Robert De Niro

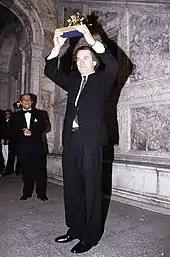
De Niro at the 1993 Venice Film Festival

De Niro and Scorsese soon reunited for their sixth collaboration in 1990, with the crime film "Goodfellas." It is an adaptation of the 1985 non-fiction book "Wiseguy" by Nicholas Pileggi. The film narrates the life of mob associate Henry Hill (Ray Liotta) and his friends and family from 1955 to 1980. De Niro played James Conway, an Irish truck carjacker and gangster. "Goodfellas" premiered at the 47th Venice International Film Festival to an "enthusiastic" response from Italian critics, although it grossed a moderate $46 million upon its wider release. Writing for "Rolling Stone" magazine, Peter Travers, praised the cast performances, and called De Niro's character "a smooth killer acted with riveting restraint." "Chicago Tribune" Gene Siskel was equally impressed by their improvised performances and concluded "easily one of the year's best films." In the awards season, the film was nominated for six Academy Awards, and De Niro was nominated for Best Actor at the BAFTAs. In 2007, the American Film Institute ranked it as the 92nd-greatest American film of all time in their 10th Anniversary Edition of the AFI's 100 Years...100 Movies list. Also in 1990, De Niro appeared in the lead role for "Awakenings", directed by Penny Marshall. The drama, based on Oliver Sacks' 1973 book of the same title, tells the story of Dr. Malcolm Sayer (Robin Williams), who discovers benefits of the drug L-Dopa in 1969 and administers it to catatonic patients. The film was nominated for three Academy Awards, including Best Actor for De Niro. Sacks later remarked of the film: "I was pleased with a great deal of it. I think in an uncanny way, De Niro did somehow feel his way into being Parkinsonian. [...] At other levels I think things were sort of sentimentalized and simplified somewhat."